Caudillo

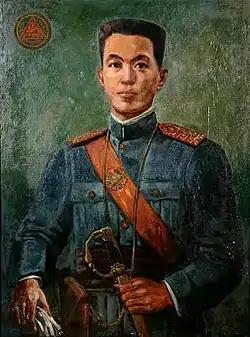
Emilio Aguinaldo, first president of the Philippines. "El Caudillo" "in The Struggle for Freedom and Total Independence of His People". Also in Hispano-Asia (Philippines) Emilio Aguinaldo was invested by popular acclamation as "the Caudillo Libertador" of the "Philippine Revolutionary War", he is the leader of a national liberation against the Spanish Empire and an anti-imperialist resistance against the US.

However, the term is also used for the authoritarian regimes of Francisco Franco in Spain and Antonio Salazar in Portugal. The term is often used pejoratively by critics of a regime. However, Spain's General Francisco Franco (1936–1975) proudly took the title as his own during and after his military overthrow of the Second Spanish Republic in the Spanish Civil War (1936–1939). Spanish censors during his rule attacked publishers who applied the term to Hispanic American strongmen. "Caudillos"' exercise of power is a form considered authoritarian. Most societies have had personalist leaders at times, but Hispanic America has had many more, the majority of whom were not self-described "caudillos". However, scholars have applied the term to a variety of Hispanic-American leaders.